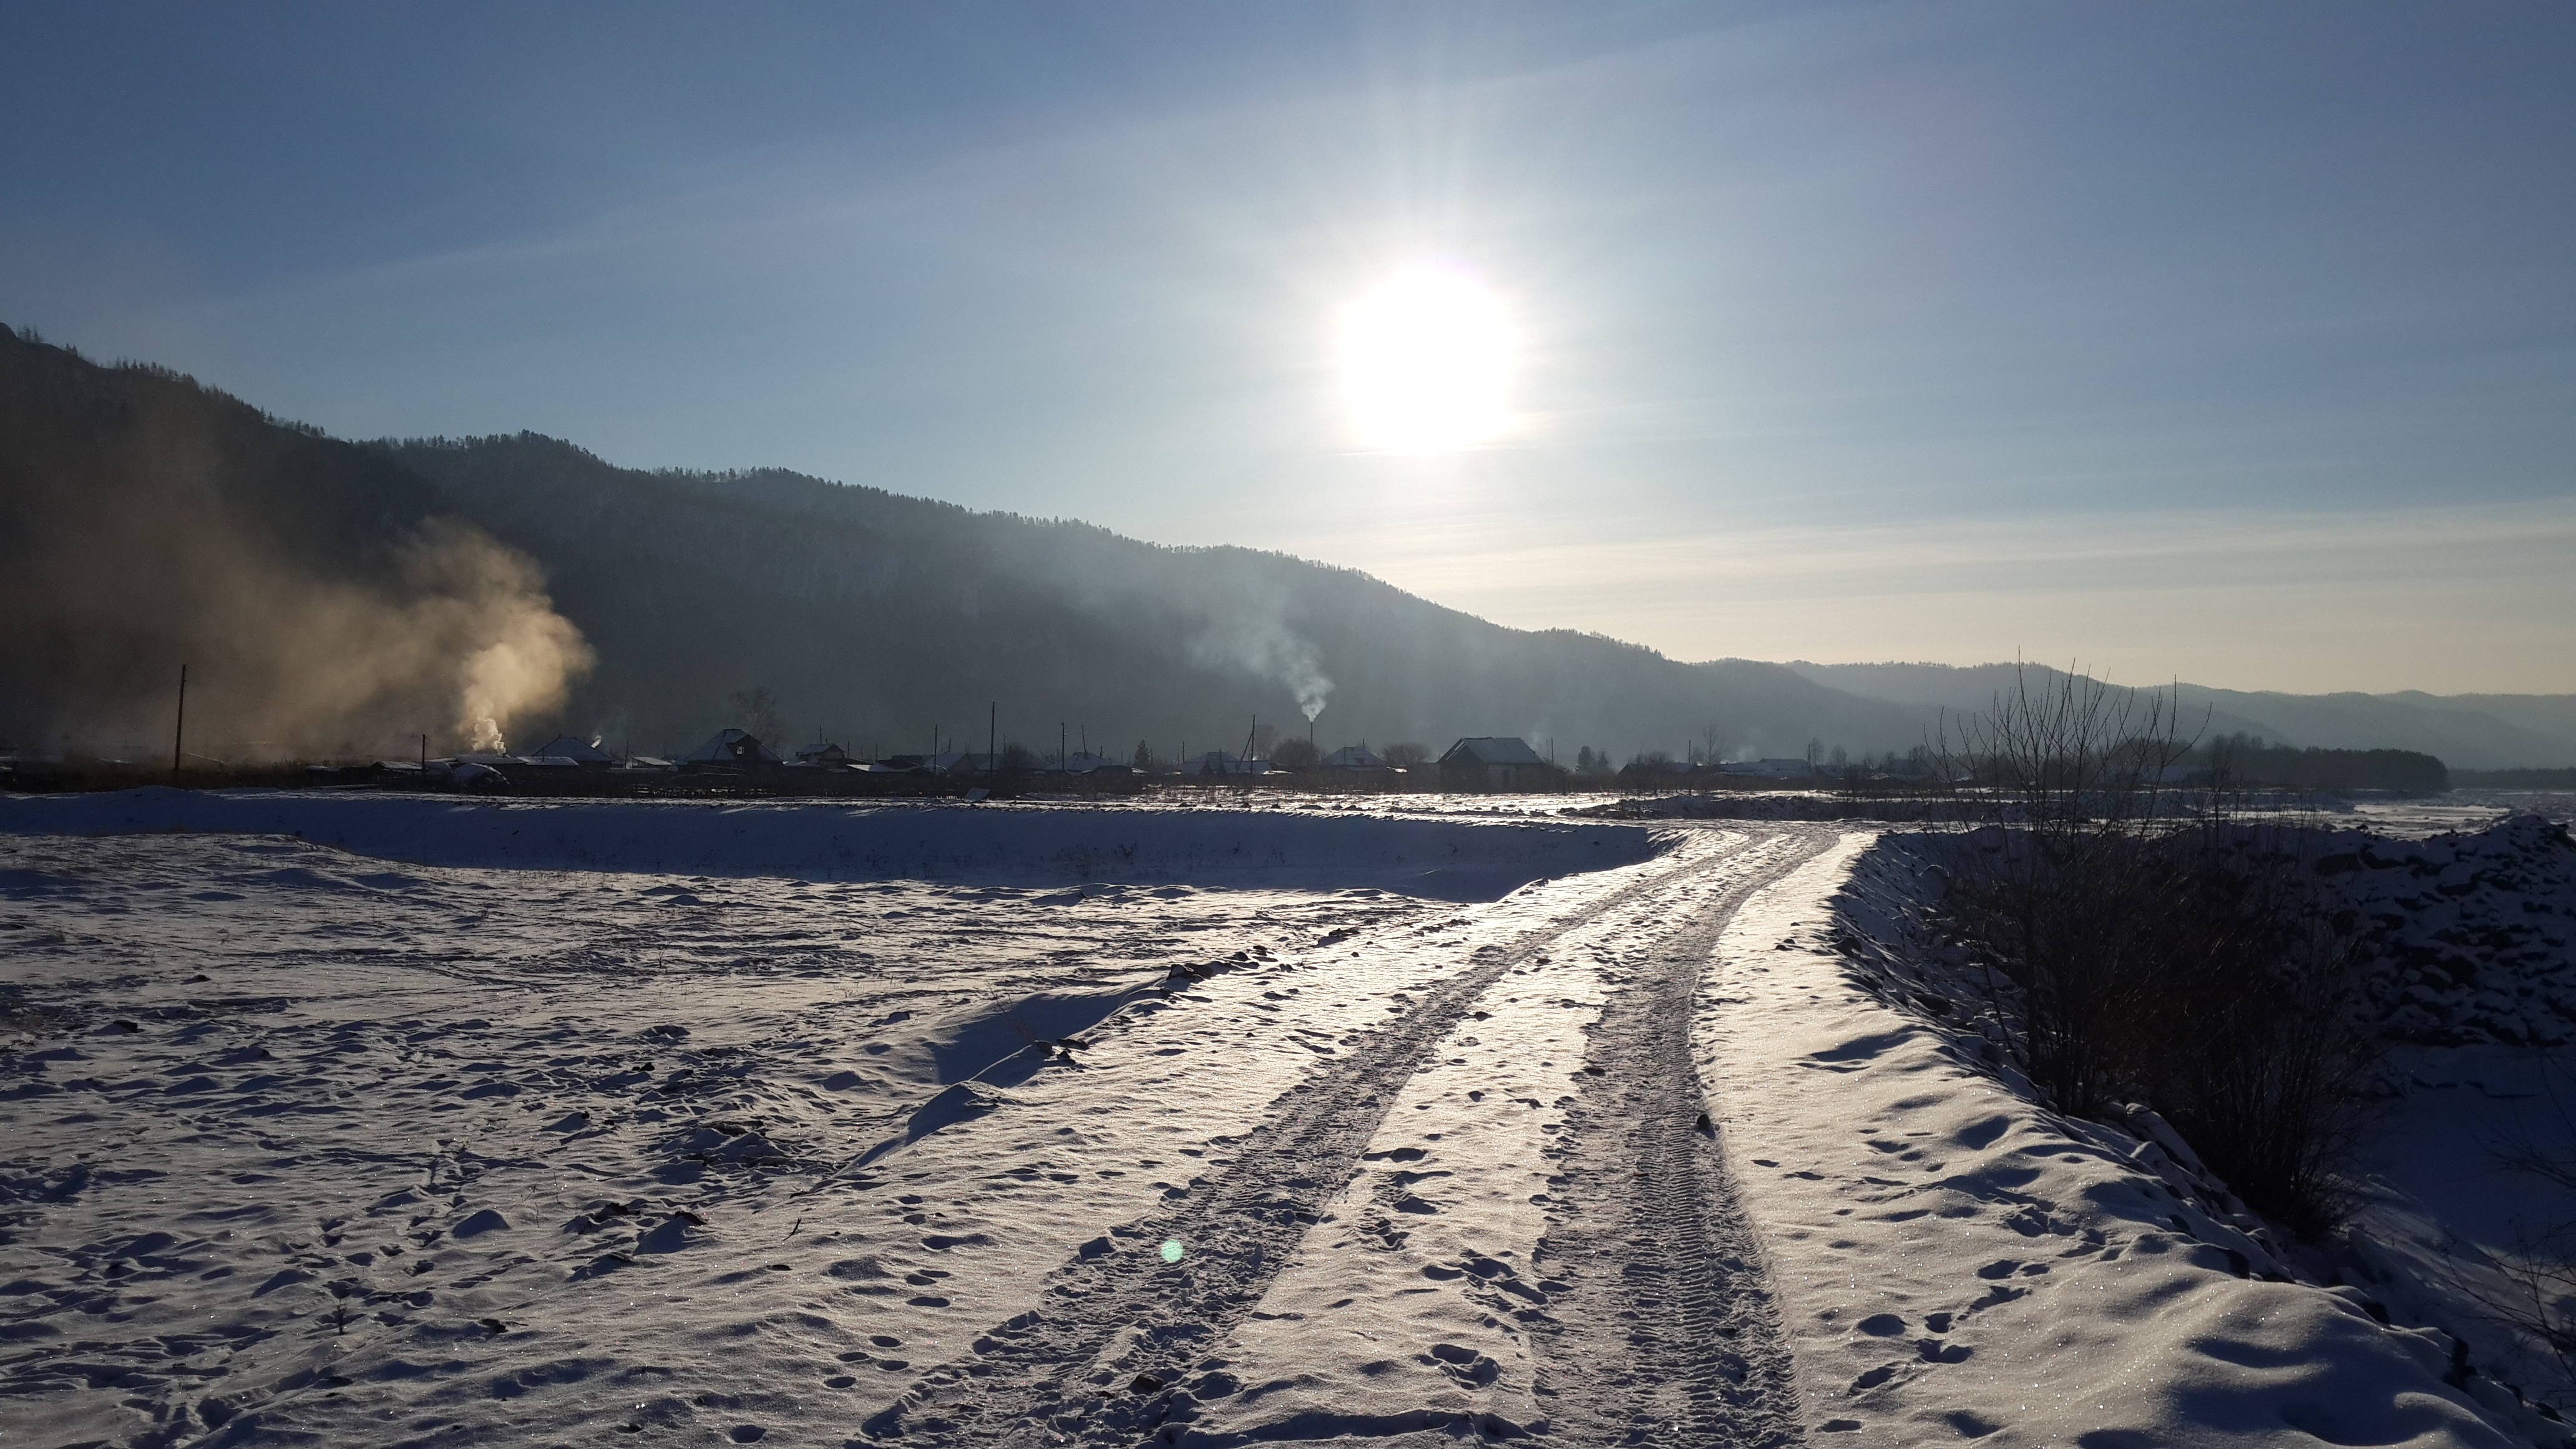
snow, winter, weather, atmospheric phenomenon, freezing, mountain, season, cloud, morning, ice, sunlight, sunrise, dawn, river, arctic, sea, evening, wave, landscape, lake, sunset, frost, sun